Ward of the State

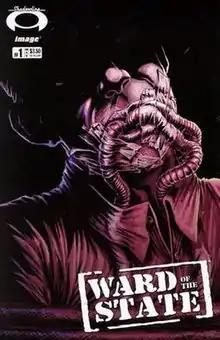
Cover of the first issue

Ward of the State is a three-issue comic book limited series published by Shadowline comics, a division of Image Comics.